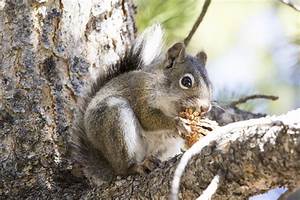
Label: scoiattolo